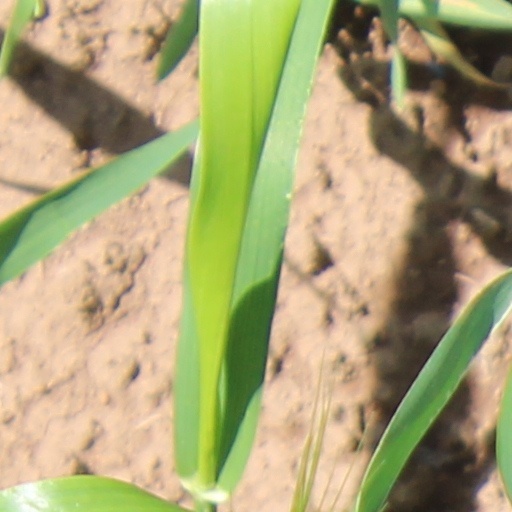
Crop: wheat